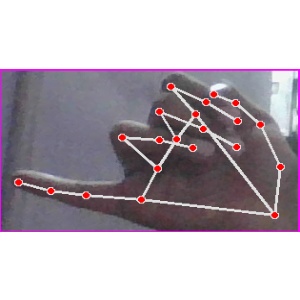
अक्षर: च